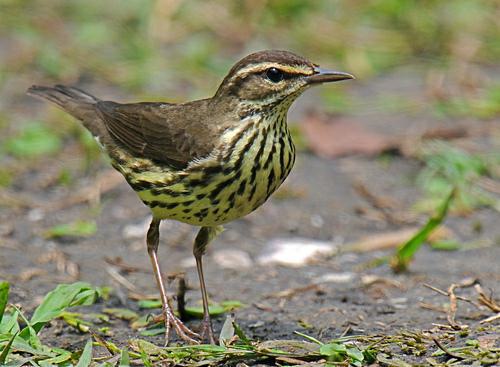
A photo of a northern waterthrush